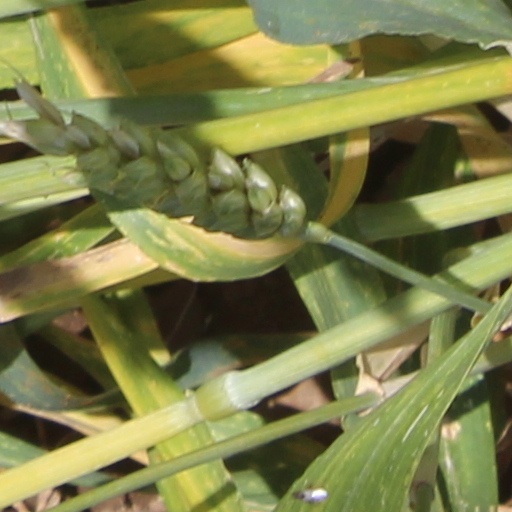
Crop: wheat